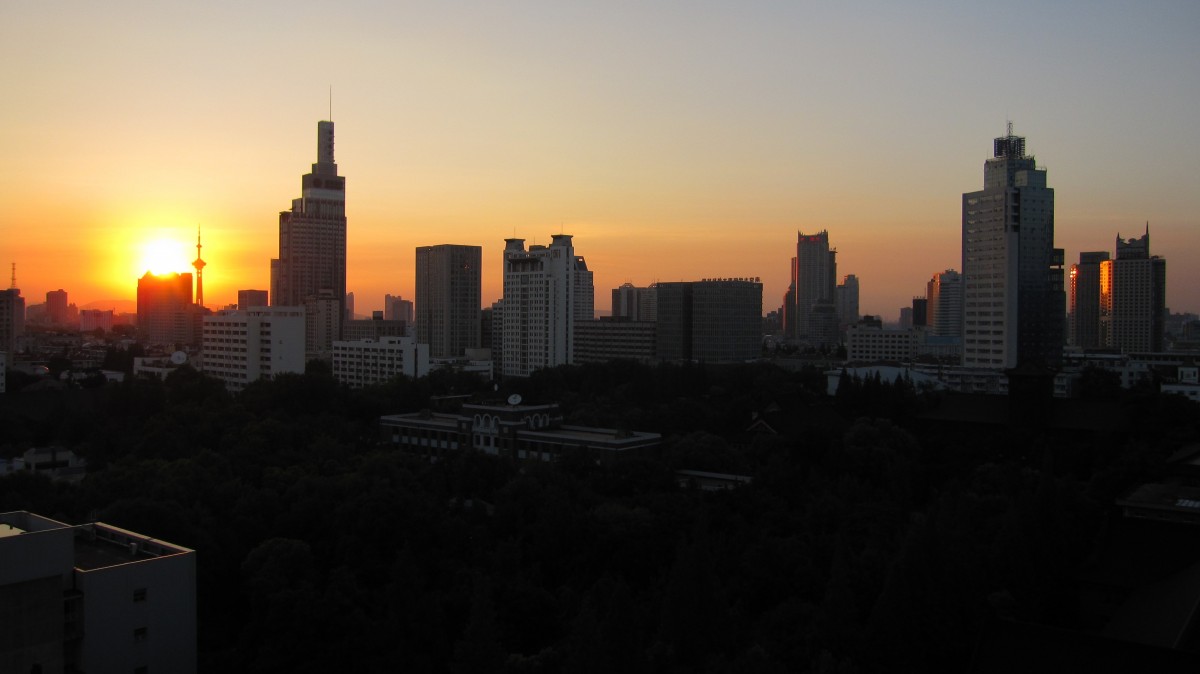
Tags: sunset, skyline, night, morning, dawn, city, skyscraper, cityscape, downtown, dusk, evening, metropolis, urban area, human settlement